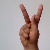
The image shows a hand gesture representing the letter 'K' in Indian Sign Language.